Xianggongjie station

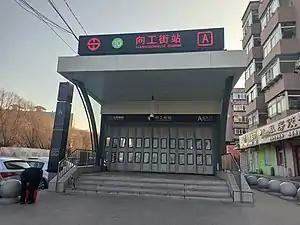

Xianggongjie is a station on Line 10 of the Shenyang Metro. The station opened on 29 April 2020.